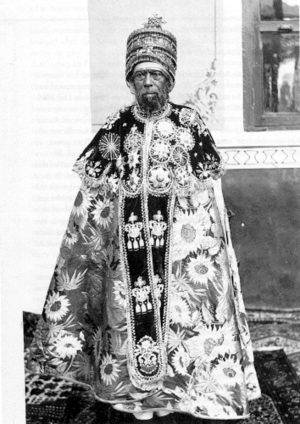
Menelik II, né sous le nom de Sahle Maryam, est prince, negus du Choa, puis empereur d'Éthiopie. Il est également connu sous son nom de cavalier Abba Dagnew.